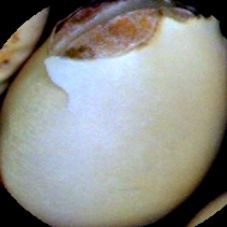
Label: Broken